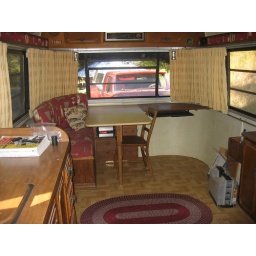
note the computer desk to the right, with a pullout keyboard holder underneath